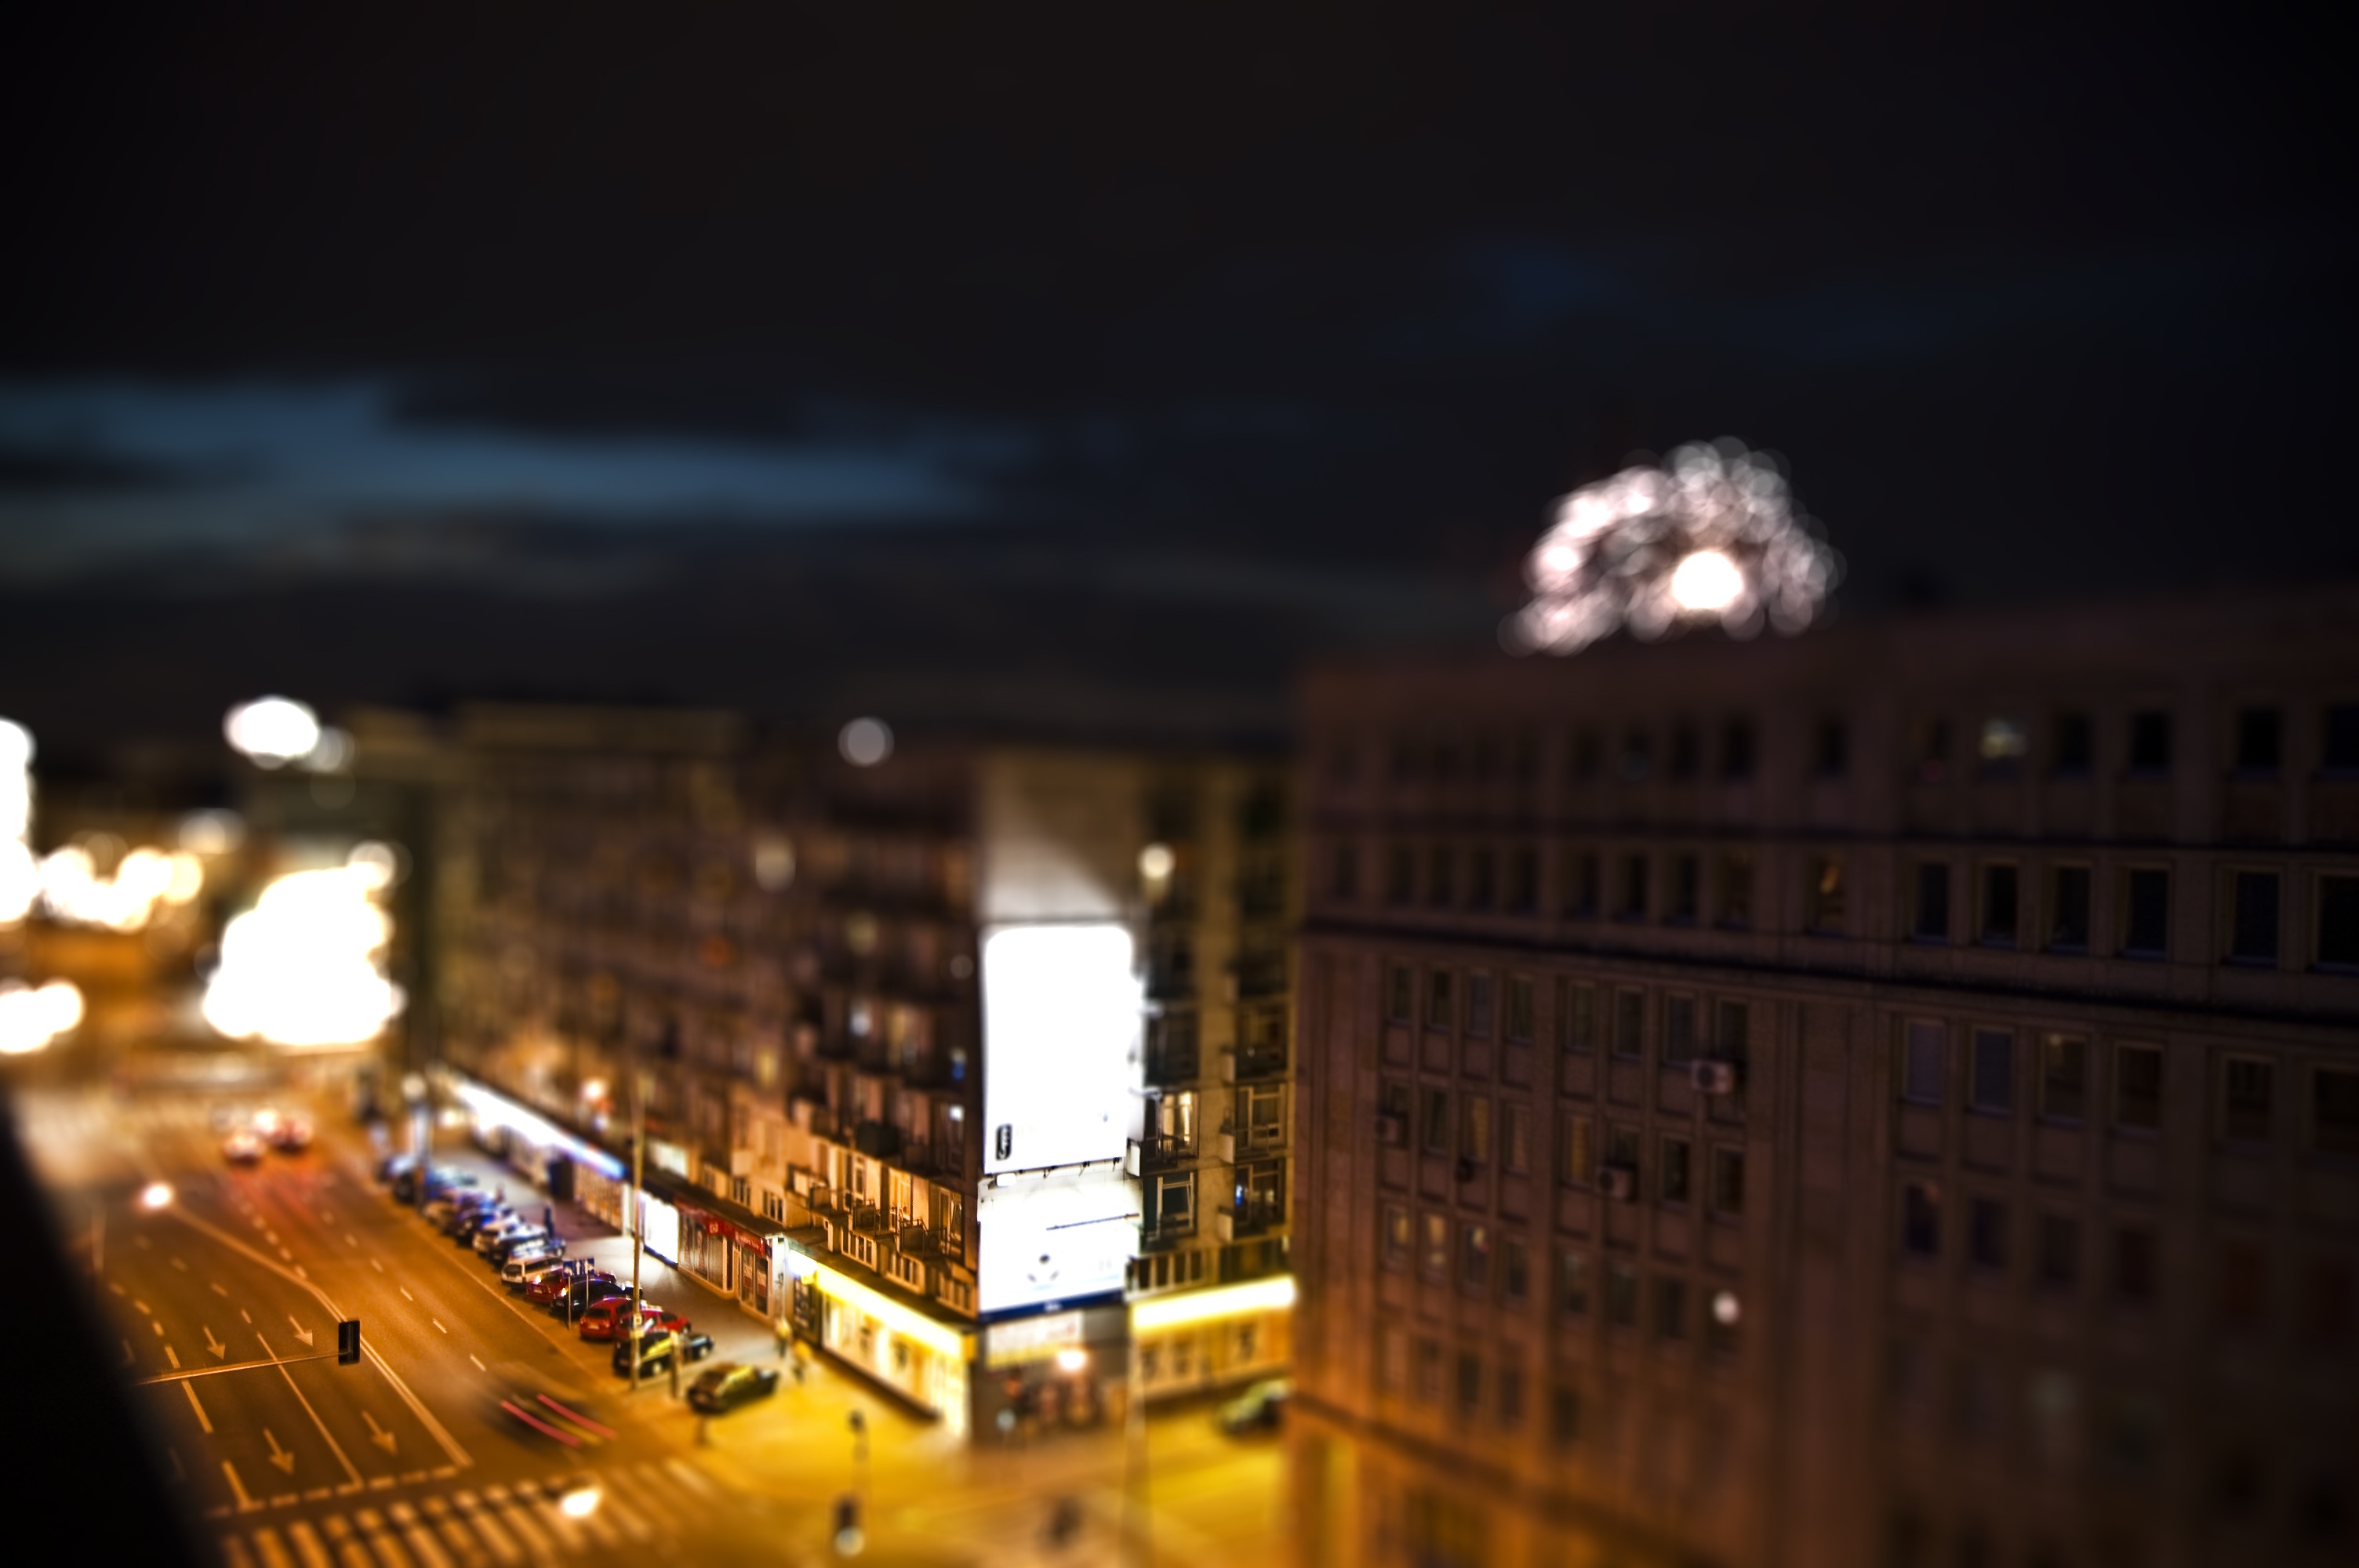
light, bokeh, blur, skyline, street, night, city, skyscraper, cityscape, downtown, evening, reflection, darkness, lighting, tiltshift, warsaw, metropolis, urban area